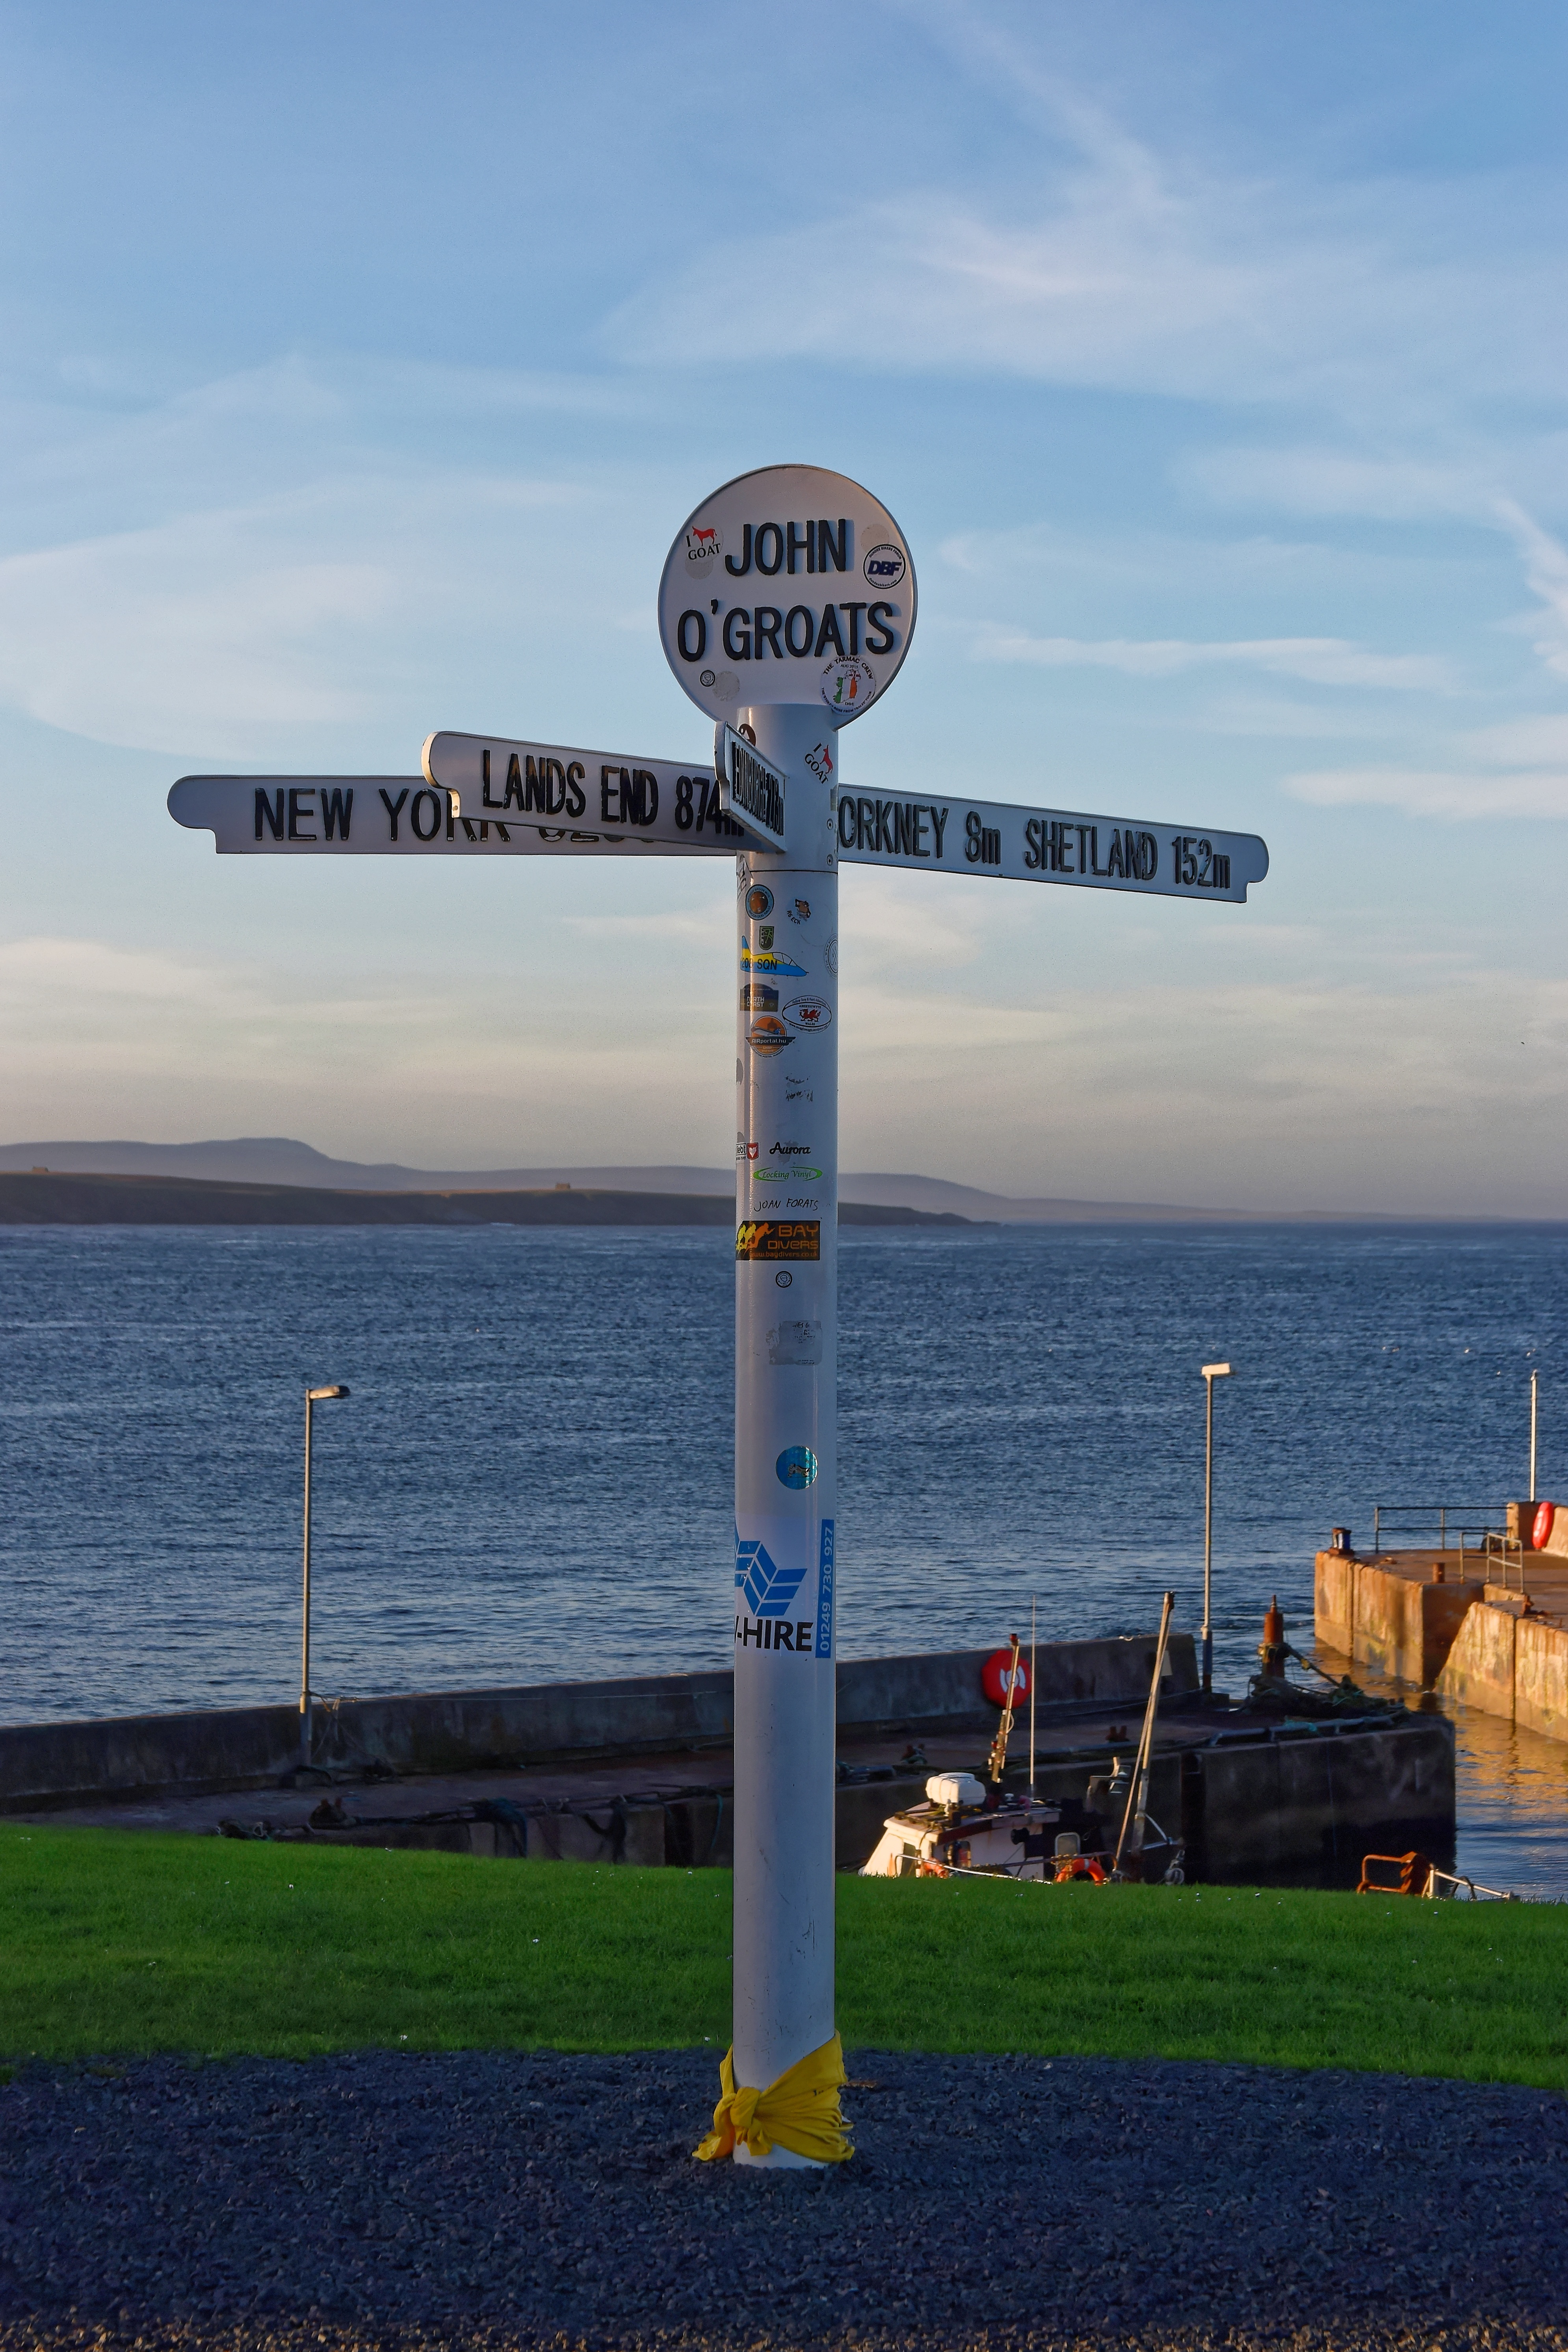
beach, sea, coast, water, ocean, post, sky, boat, skyline, town, view, wind, coastal, new york, tourist, coastline, sign, tower, journey, seascape, landmark, harbor, harbour, sightseeing, blue, attraction, tourism, outdoors, uk, headland, north, clouds, place, signpost, scotland, famous, britain, united, kingdom, highlands, touristic, lands end, shetland, john o groats, orkney, john o groats signpost, atmosphere of earth